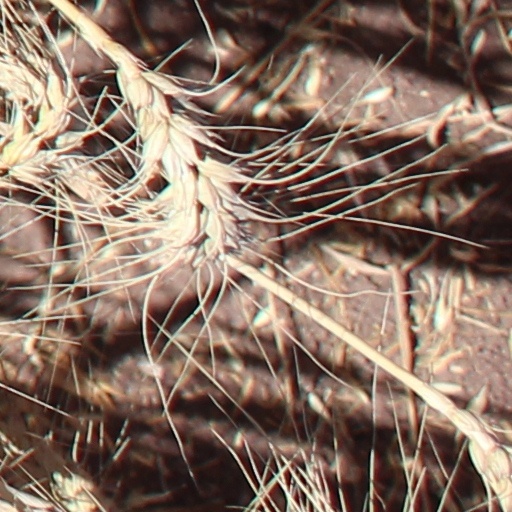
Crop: wheat